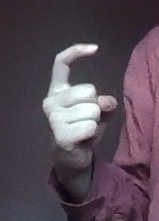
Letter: ra